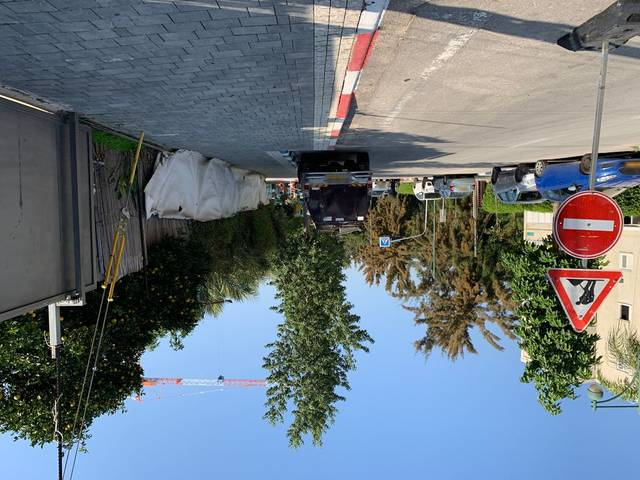
Region: Israel
Coordinates: 32.093, 34.814